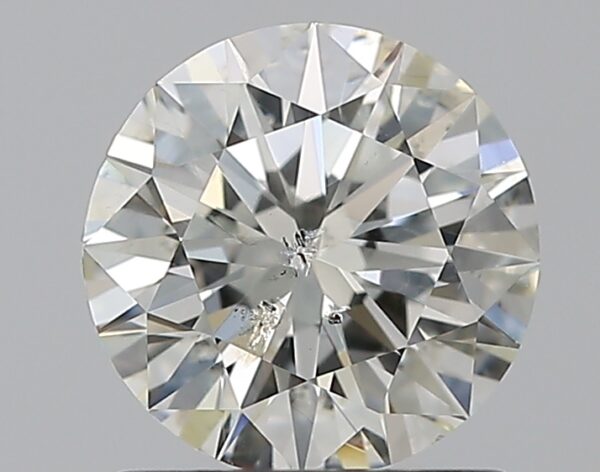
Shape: round
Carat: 1
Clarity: SI2
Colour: I
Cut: EX
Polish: EX
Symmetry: EX
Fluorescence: N
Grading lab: HRD
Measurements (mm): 6.43 x 6.46 x 3.95